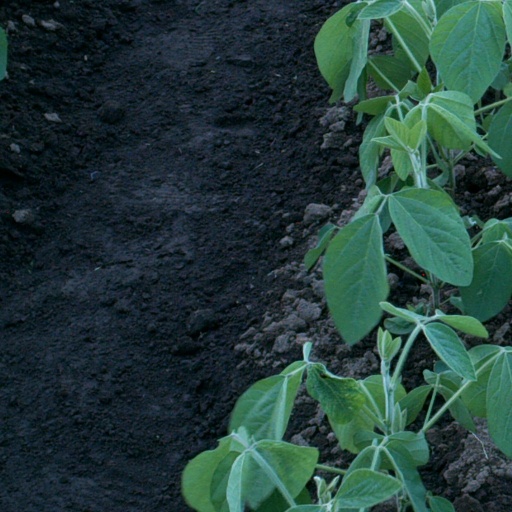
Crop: soybean